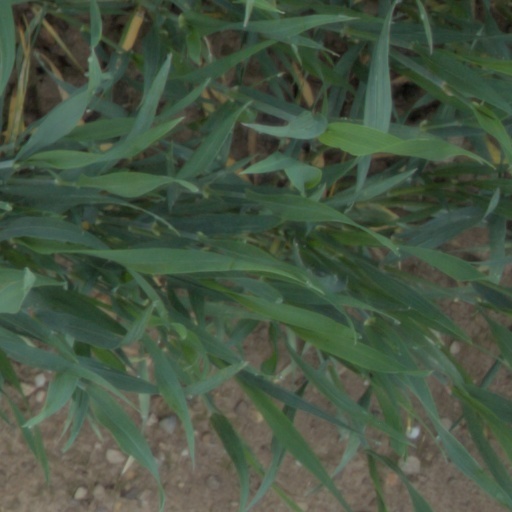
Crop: wheat